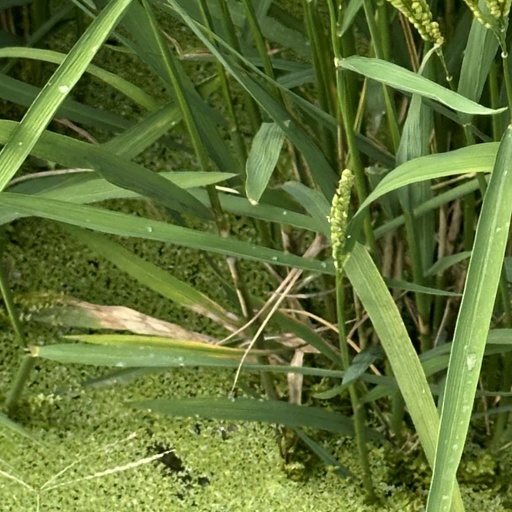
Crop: rice